Henry Kissinger

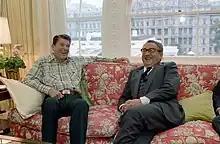
Kissinger meeting with President Ronald Reagan in the White House family quarters, 1981

Chilean Socialist Party presidential candidate Salvador Allende was elected by a plurality of 36.2 percent in 1970, causing serious concern in Washington, D.C., due to his openly socialist and pro-Cuban politics. The Nixon administration, with Kissinger's input, authorized the Central Intelligence Agency (CIA) to encourage a military coup that would prevent Allende's inauguration, but the plan was not successful.